Vlaardingen

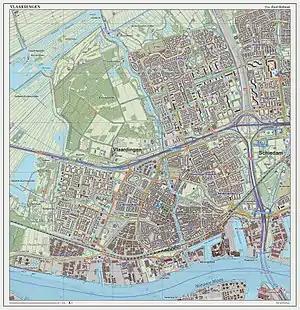
Map of Vlaardingen, Sept. 2014

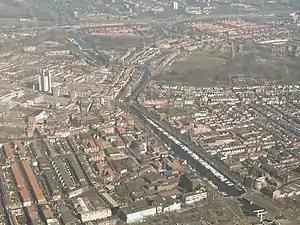

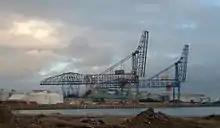
The 2 in the .

Vlaardingen is a large town and municipality in South Holland in the Netherlands. It is located on the north bank of the Nieuwe Maas river at the confluence with the Oude Maas. The municipality administers an area of , of which is land, with residents in .